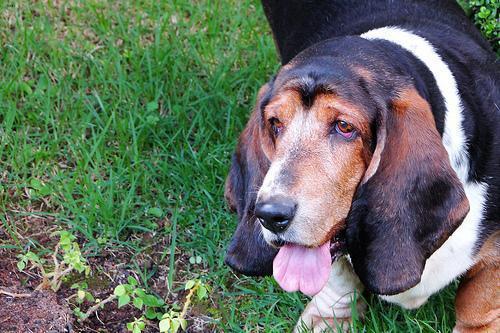
basset hound